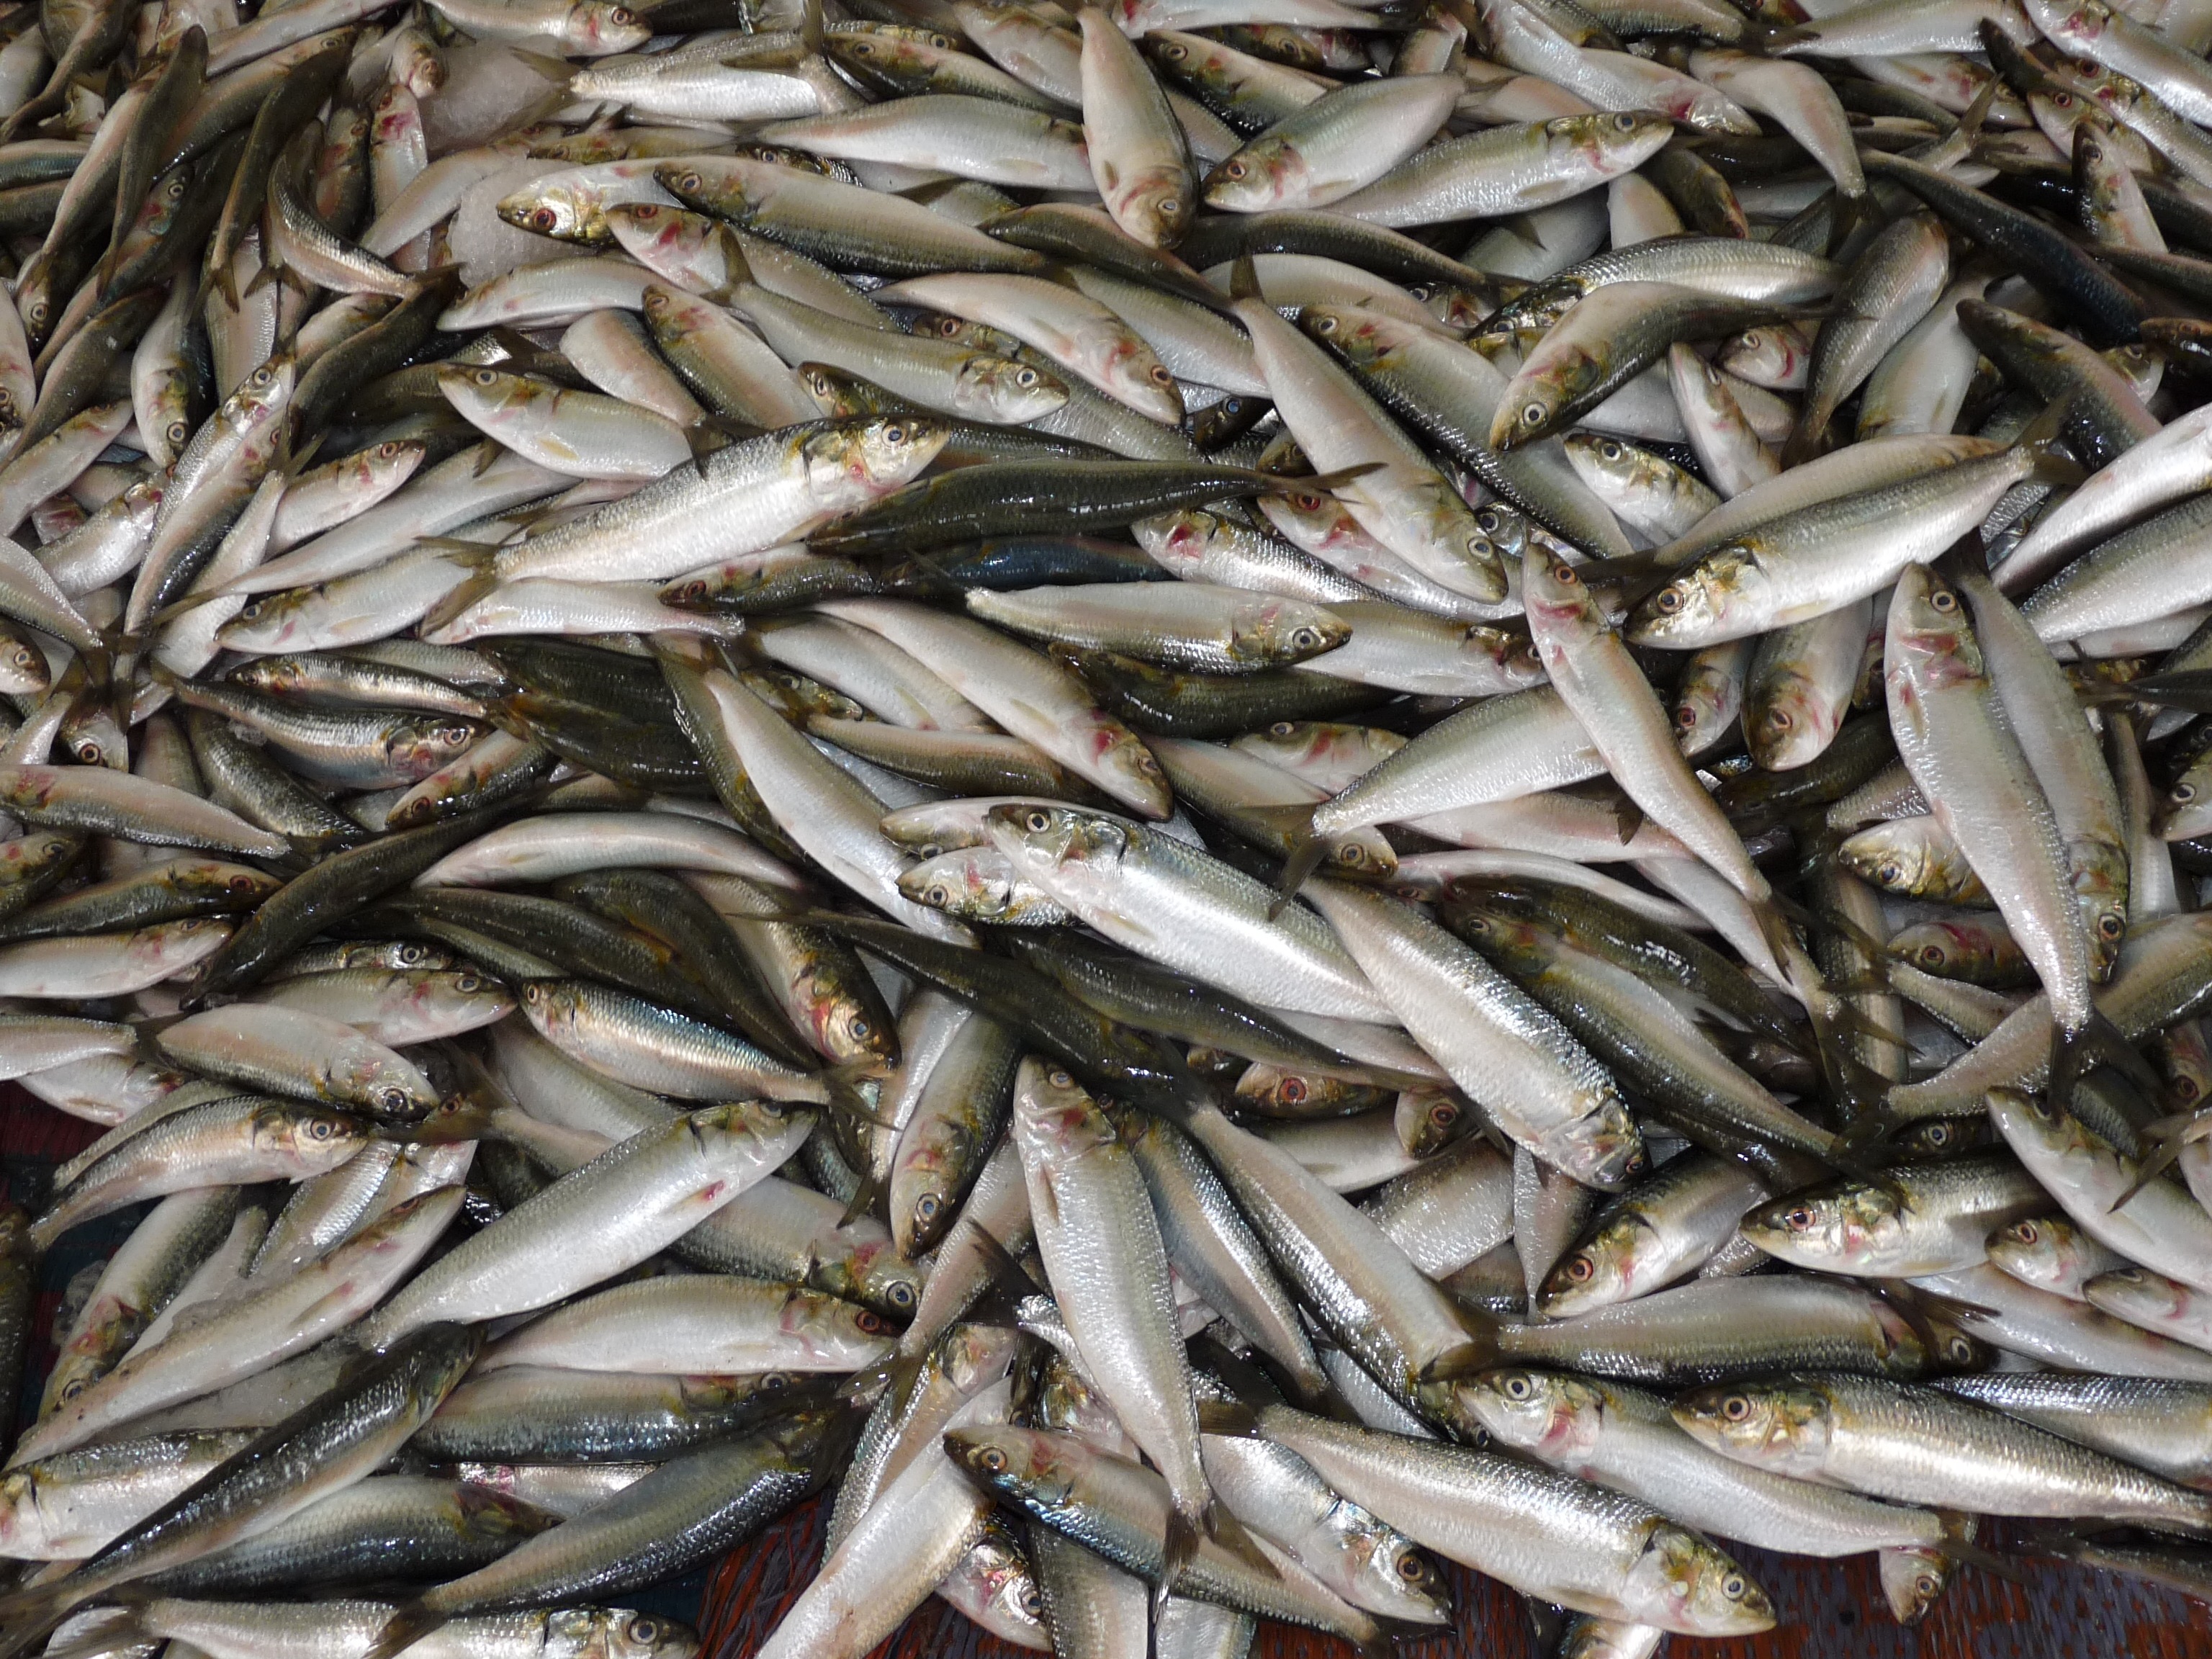
food, fishing, market, fish, healthy, sardine, nutrition, vertebrate, bonito, oman, milkfish, sell, herring, fischer, mackerel, nutritious, protein, catch fish, eat and drink, forage fish, oily fish, capelin